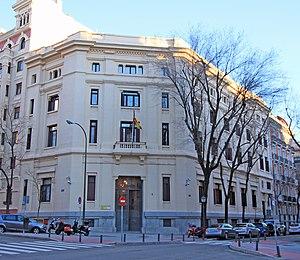
Le Centre de recherches sociologiques est un organisme autonome qui dépend du ministère de la Présidence et qui a pour fonction l'étude de la société espagnole notamment à travers la réalisation de sondages périodiques effectuées de sa propre initiative ou sur la demande d'autres organismes. Il diffuse ses travaux sur Internet et dans des revues et publications scientifiques.